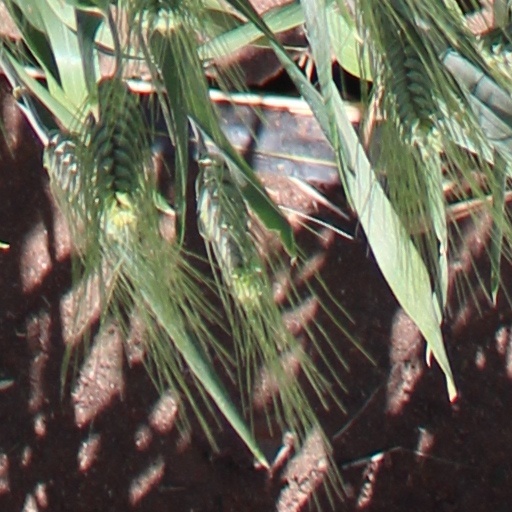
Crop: wheat